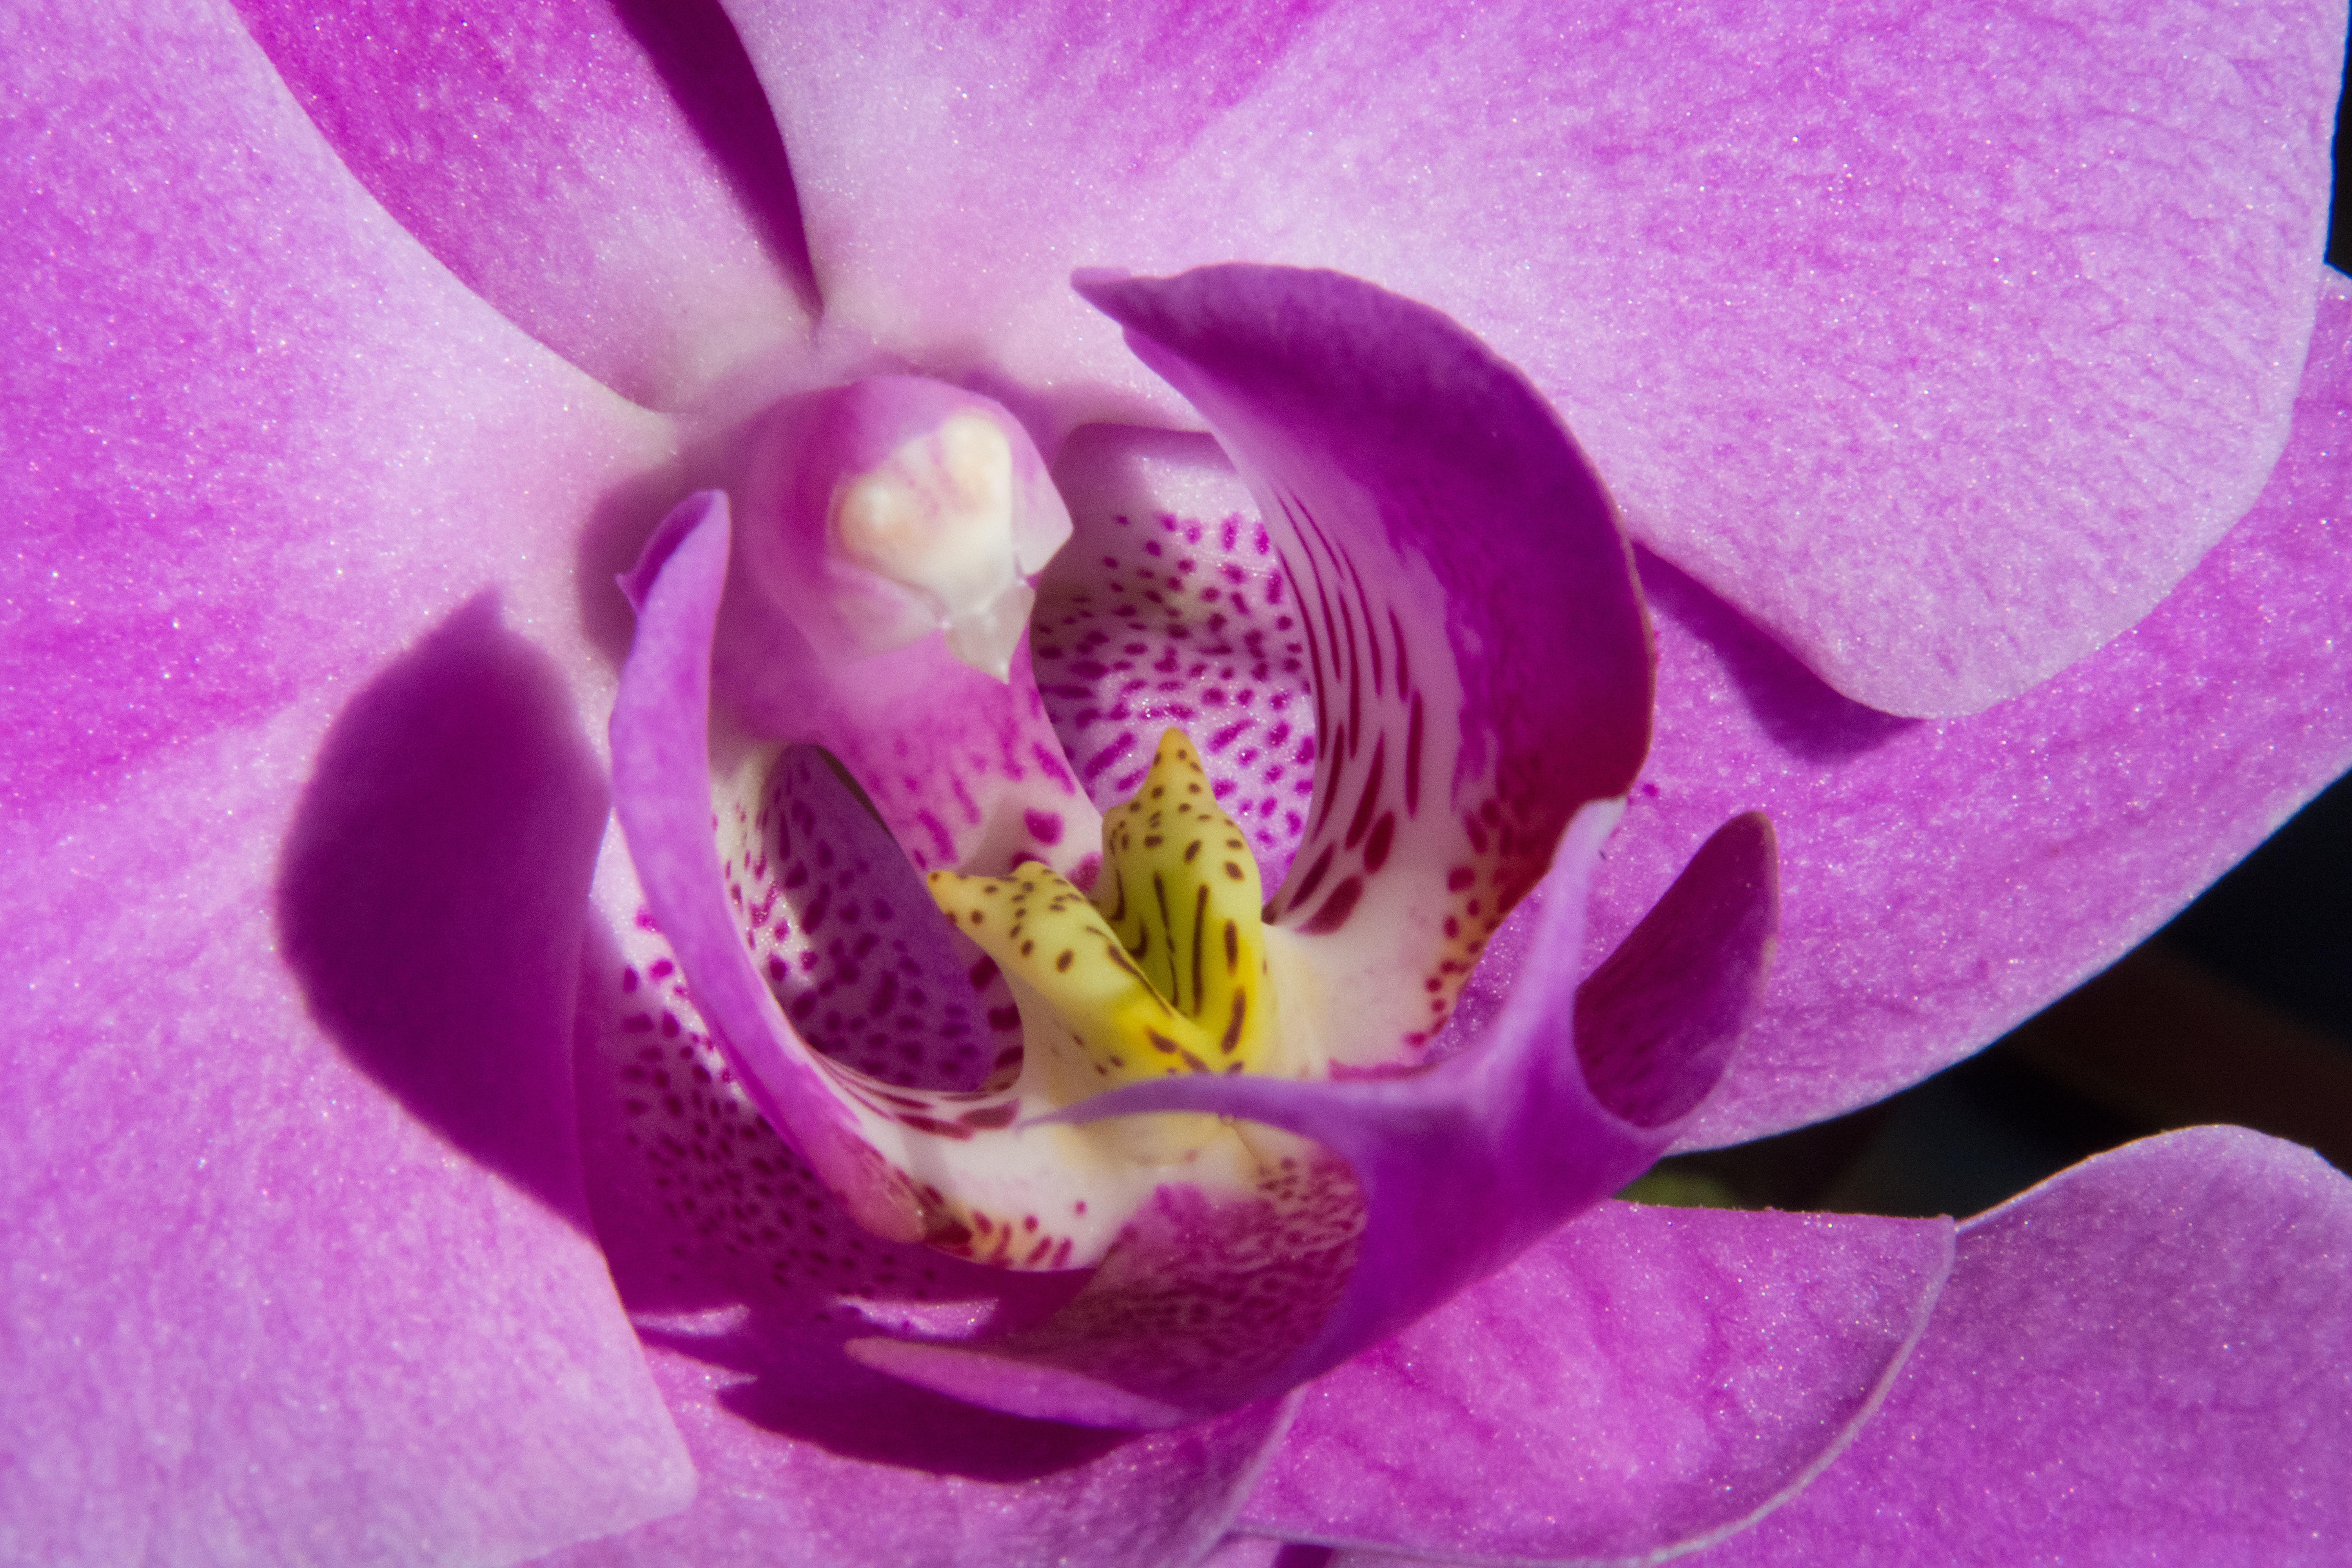
blossom, plant, photography, flower, purple, petal, bloom, macro, pink, close, flora, orchid, close up, violet, macro photography, flowering plant, land plant, moth orchid